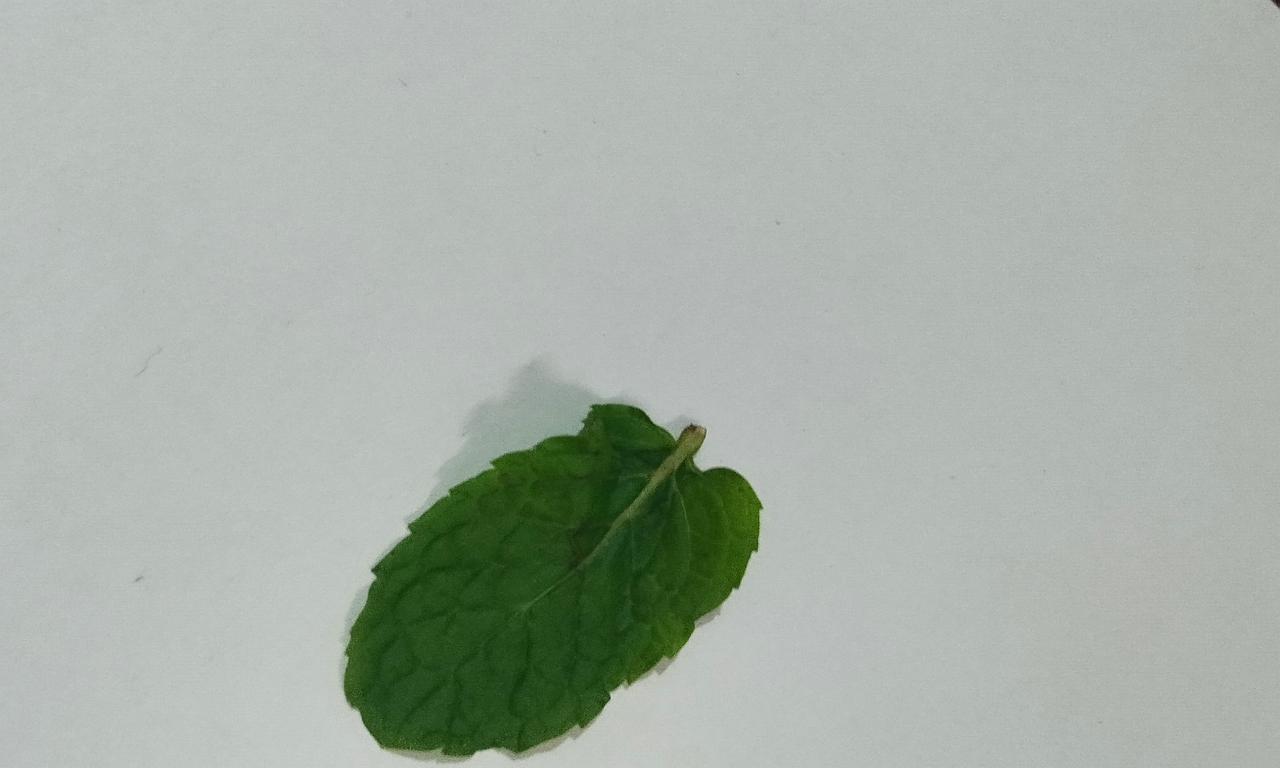
Label: Fresh